K62-class locomotive

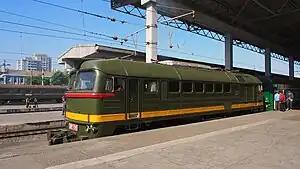
내연706, an ex-German unit, at P'yŏngyang

K62 class is the Voroshilovgrad Locomotive Factory's designation for M62-type diesel locomotives built for the Korean State Railway. In North Korean service, they are designated "Sinsŏng"-class , "Nova".